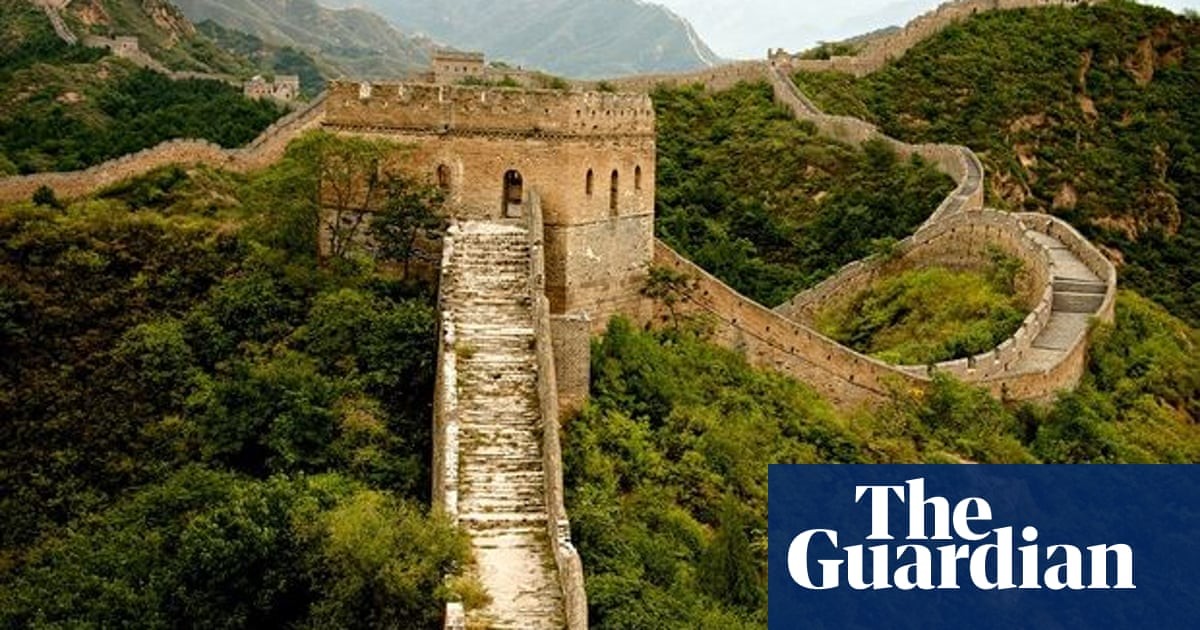
Landmark: Great Wall of China